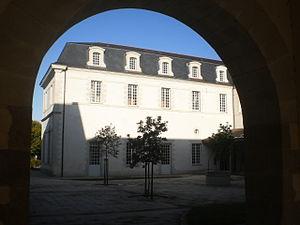
Vue de la cour de la Providence de l'hôpital Saint-Jacques de Nantes (France)
L’hôpital Saint-Jacques est le deuxième plus ancien des sept établissements hospitaliers gérés par le centre hospitalier universitaire de la ville de Nantes, en France, sur le territoire de laquelle il est implanté. Il se situe le long de la rive gauche de la Loire, dans le quartier Nantes Sud.